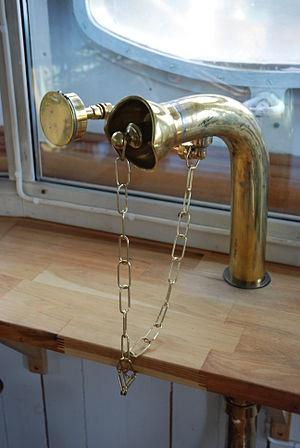
Le Transmetteur d'ordres appelé aussi Chadburn par association au nom du plus grand constructeur mondial ou télégraphe, est un appareil mécanique qui permet de transmettre sur un navire les ordres concernant la propulsion, de la passerelle à la salle des machines.